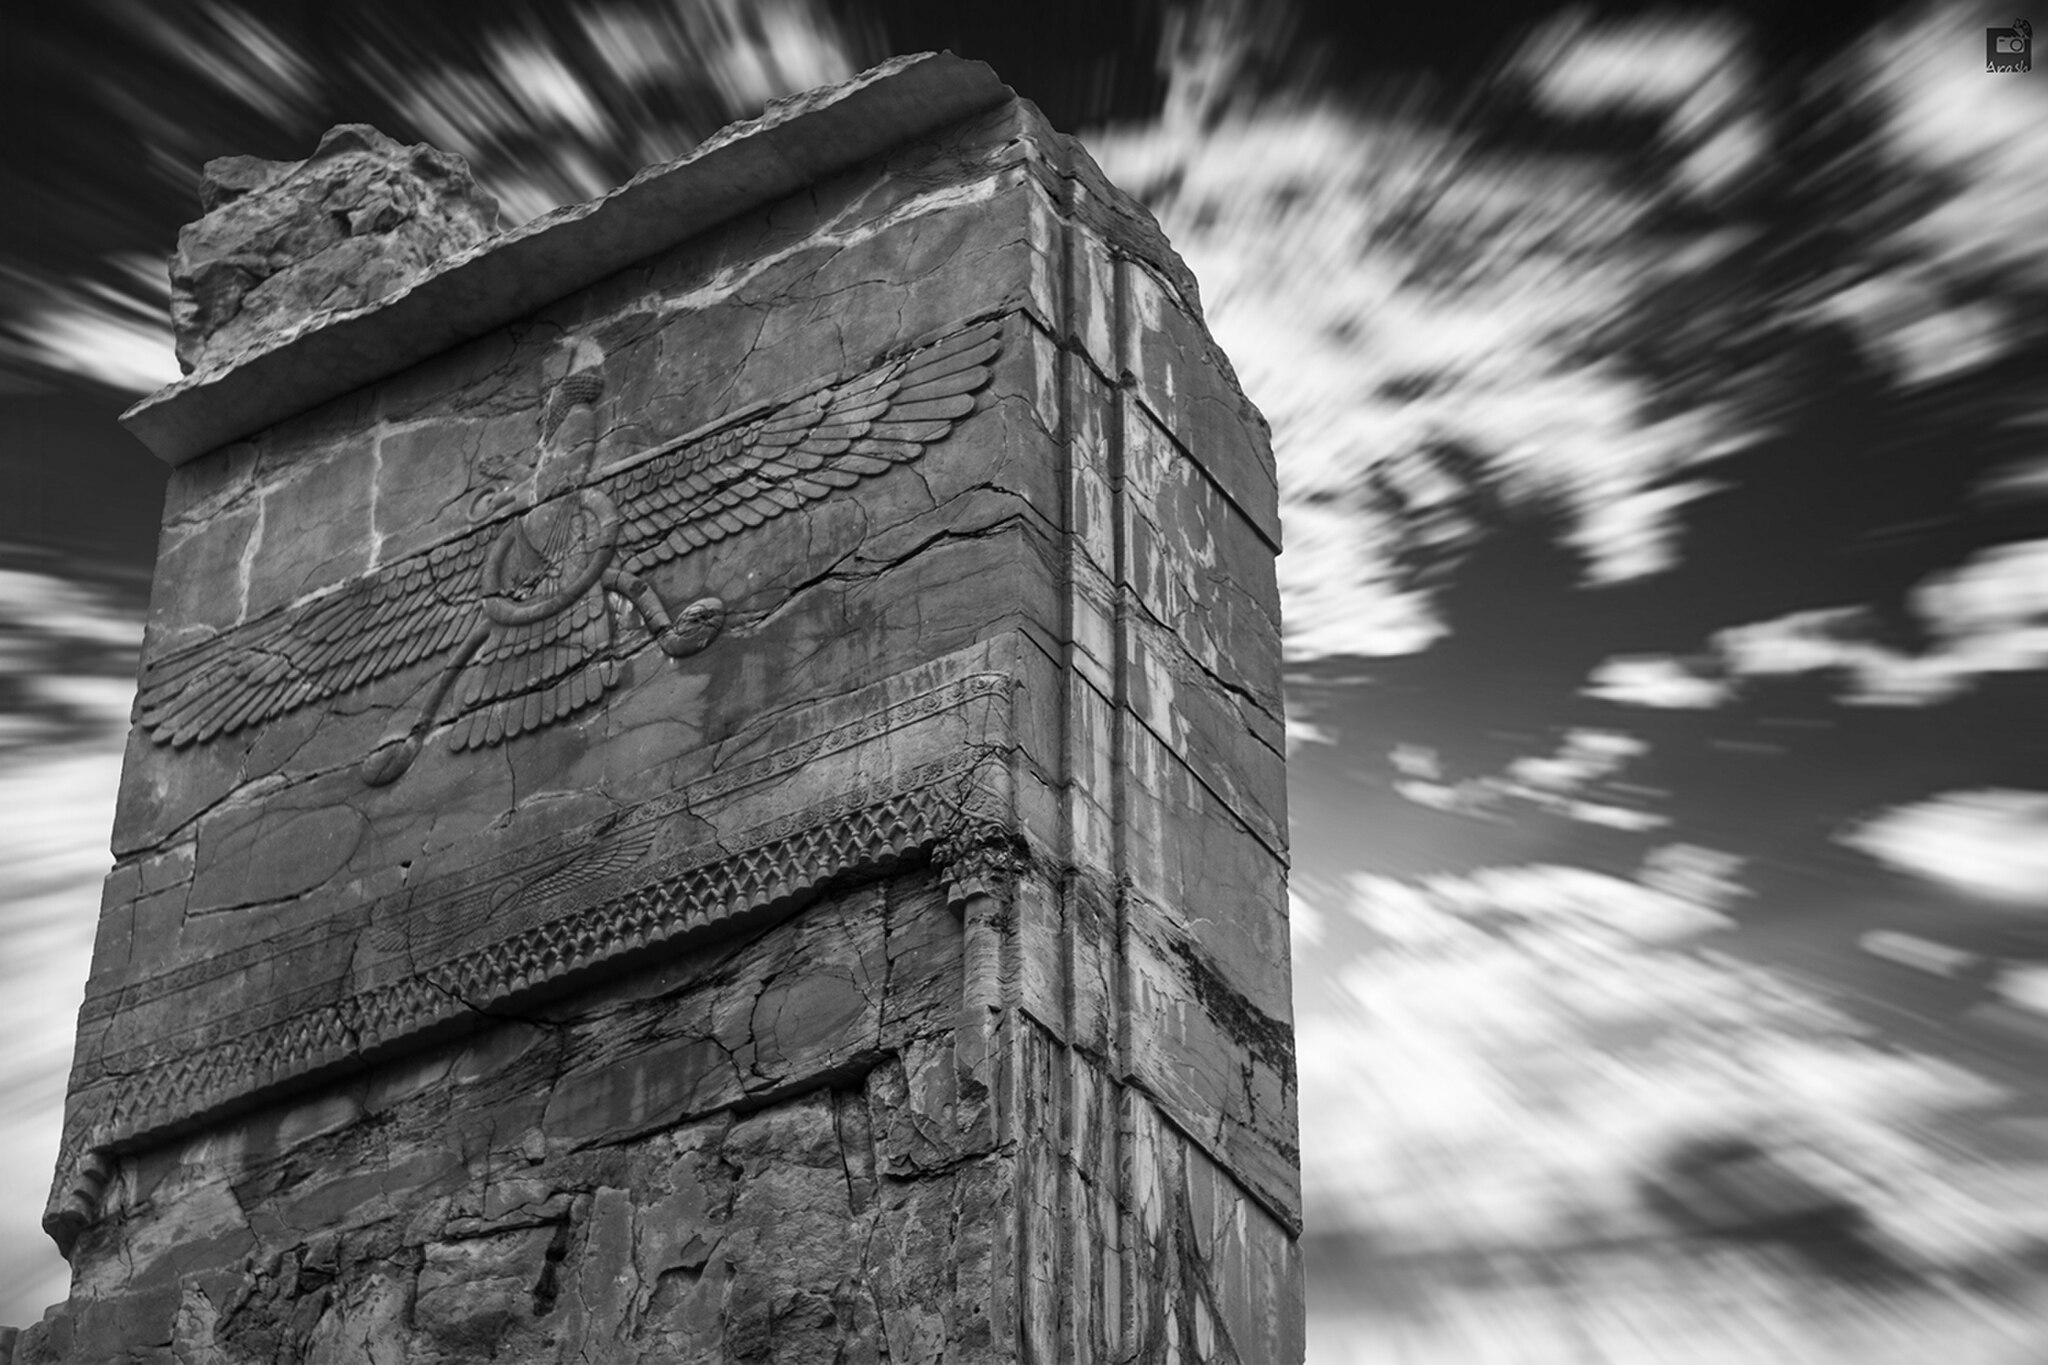
Title: نماد فرکیانی در پاسارگاد
Description: نماد فرکیانی حجاری شده روی دروازه شرقی کاخ سه دروازه پارسه
Date: 2015-09-10 17:42:01
Categories: Self-published work, 2015 in Persepolis, Relief of Faravahar, Tripylon, Persepolis